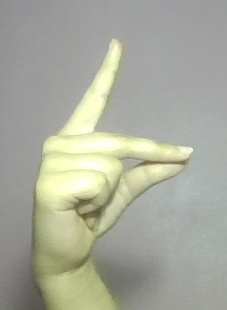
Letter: ta